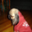
Label: dog